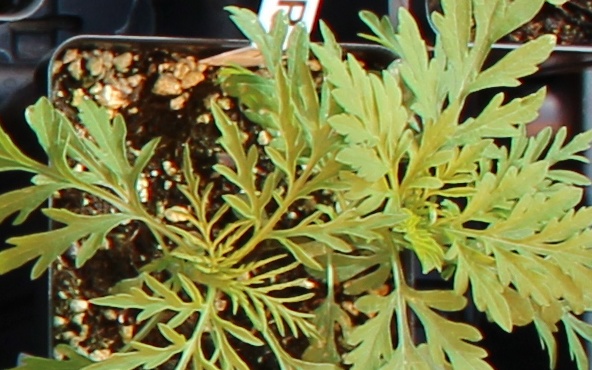
Label: Ragweed